Monotype typefaces

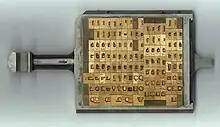
A Monotype matrix case for large composition

Type for hand-composing was also cast with Monotype machines; all characters up to 36pt, and rules, could be cast on a large-composition machine. Another machine was the "super-caster" or "supra", which could cast single type. After conversion it could also be used to cast any material needed in print shops, including reglettes, ornaments, and similar designs, as well as characters up to 72 points. There were moulds with inserts for sizes 14 to 36 point. For the even larger sizes of 42, 48, 60 and 72 point another type cast was used. The machine had to be reconfigured for each different type requirement.